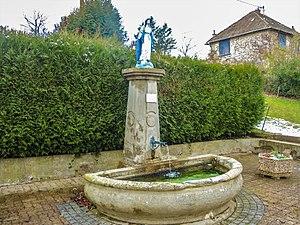
Fontaine de la vierge à Mortzwiller. Haut-Soulzbac.Haut-Rhin.
Le Haut Soultzbach est, depuis le 1ᵉʳ janvier 2016, une commune nouvelle française située dans le Haut-Rhin en région Grand Est. Elle est issue du regroupement des deux communes de Mortzwiller et Soppe-le-Haut.